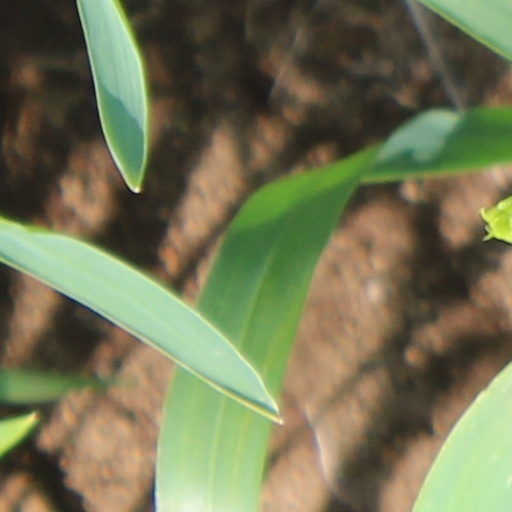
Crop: wheat